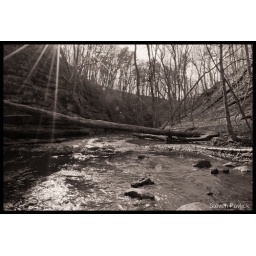
Looking back downstream the way I came just looks so peaceful. From the series - Life in black and white